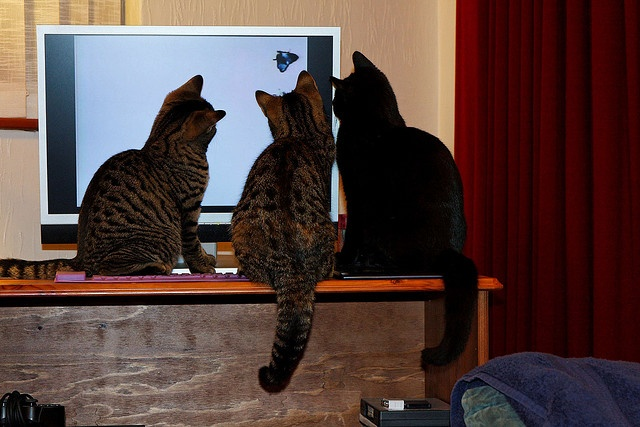
Three cats are on the table watching the tv together.
Three cats sitting in front of a TV, watching a butterfly.
Three cats sit on a table looking at a computer screen.
Three cats on a bar watching television very closely.
Three cats sitting on a counter watching television.